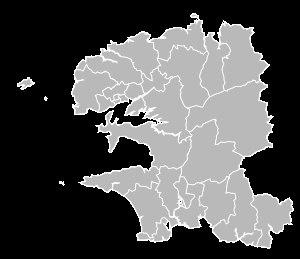
Dans le département du Finistére, le redécoupage cantonal de 2014 fait passer le nombre de cantons de 54 à 27.